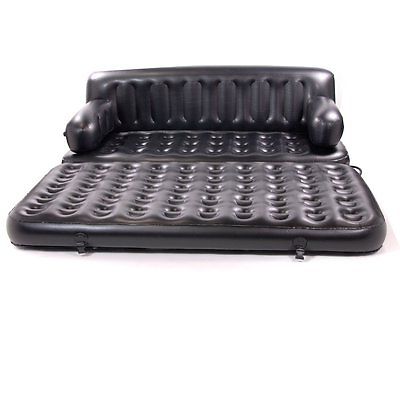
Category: sofa